2016 Ecuador earthquake

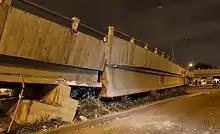
The collapsed overpass in Guayaquil

In response to the earthquake, a state of emergency was declared throughout the country and the national guard was mobilized to assist in rescue and relief efforts. Approximately 10,000 military personnel and 3,500 police officers were deployed. President Rafael Correa cut his trip to Italy short in order to return to Ecuador. Hydroelectric dams and oil pipelines were shut down as a precautionary measure.